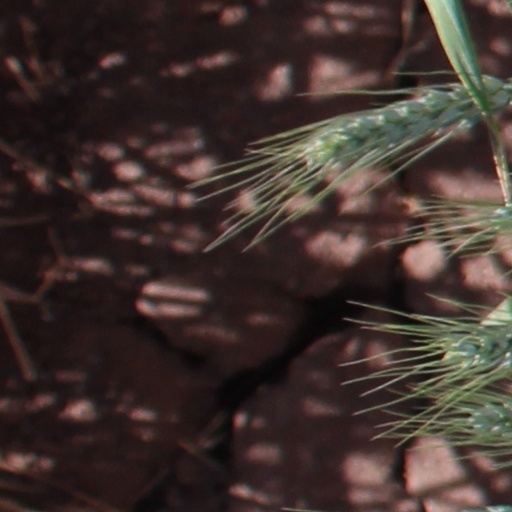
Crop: wheat